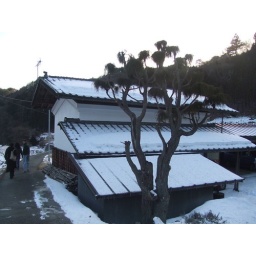
Cool tree & roof in Gunma